History of Iran–United Kingdom relations

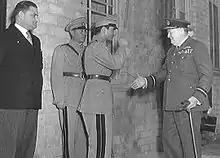
The Shah of Iran saluting Winston Churchill on the occasion of Churchill's 69th birthday at the close of the Tripartite Conference of Tehran, November 1943. On the far left is Ali Soheili, serving his second term as Prime Minister of Iran.

During the reign of Fath-Ali Shah Qajar, Sir John Malcolm, Sir Harford Jones-Brydges, 1st Baronet, Allen Lindsay, Henry Pottinger, Charles Christie, Sir Henry Rawlinson, Harold Nicolson, Sir John McNeill, Edmund Ironside, and James Morier were some of the British elite closely involved with Persian politics. Allen Lindsay was even appointed as a general in Abbas Mirza's army.